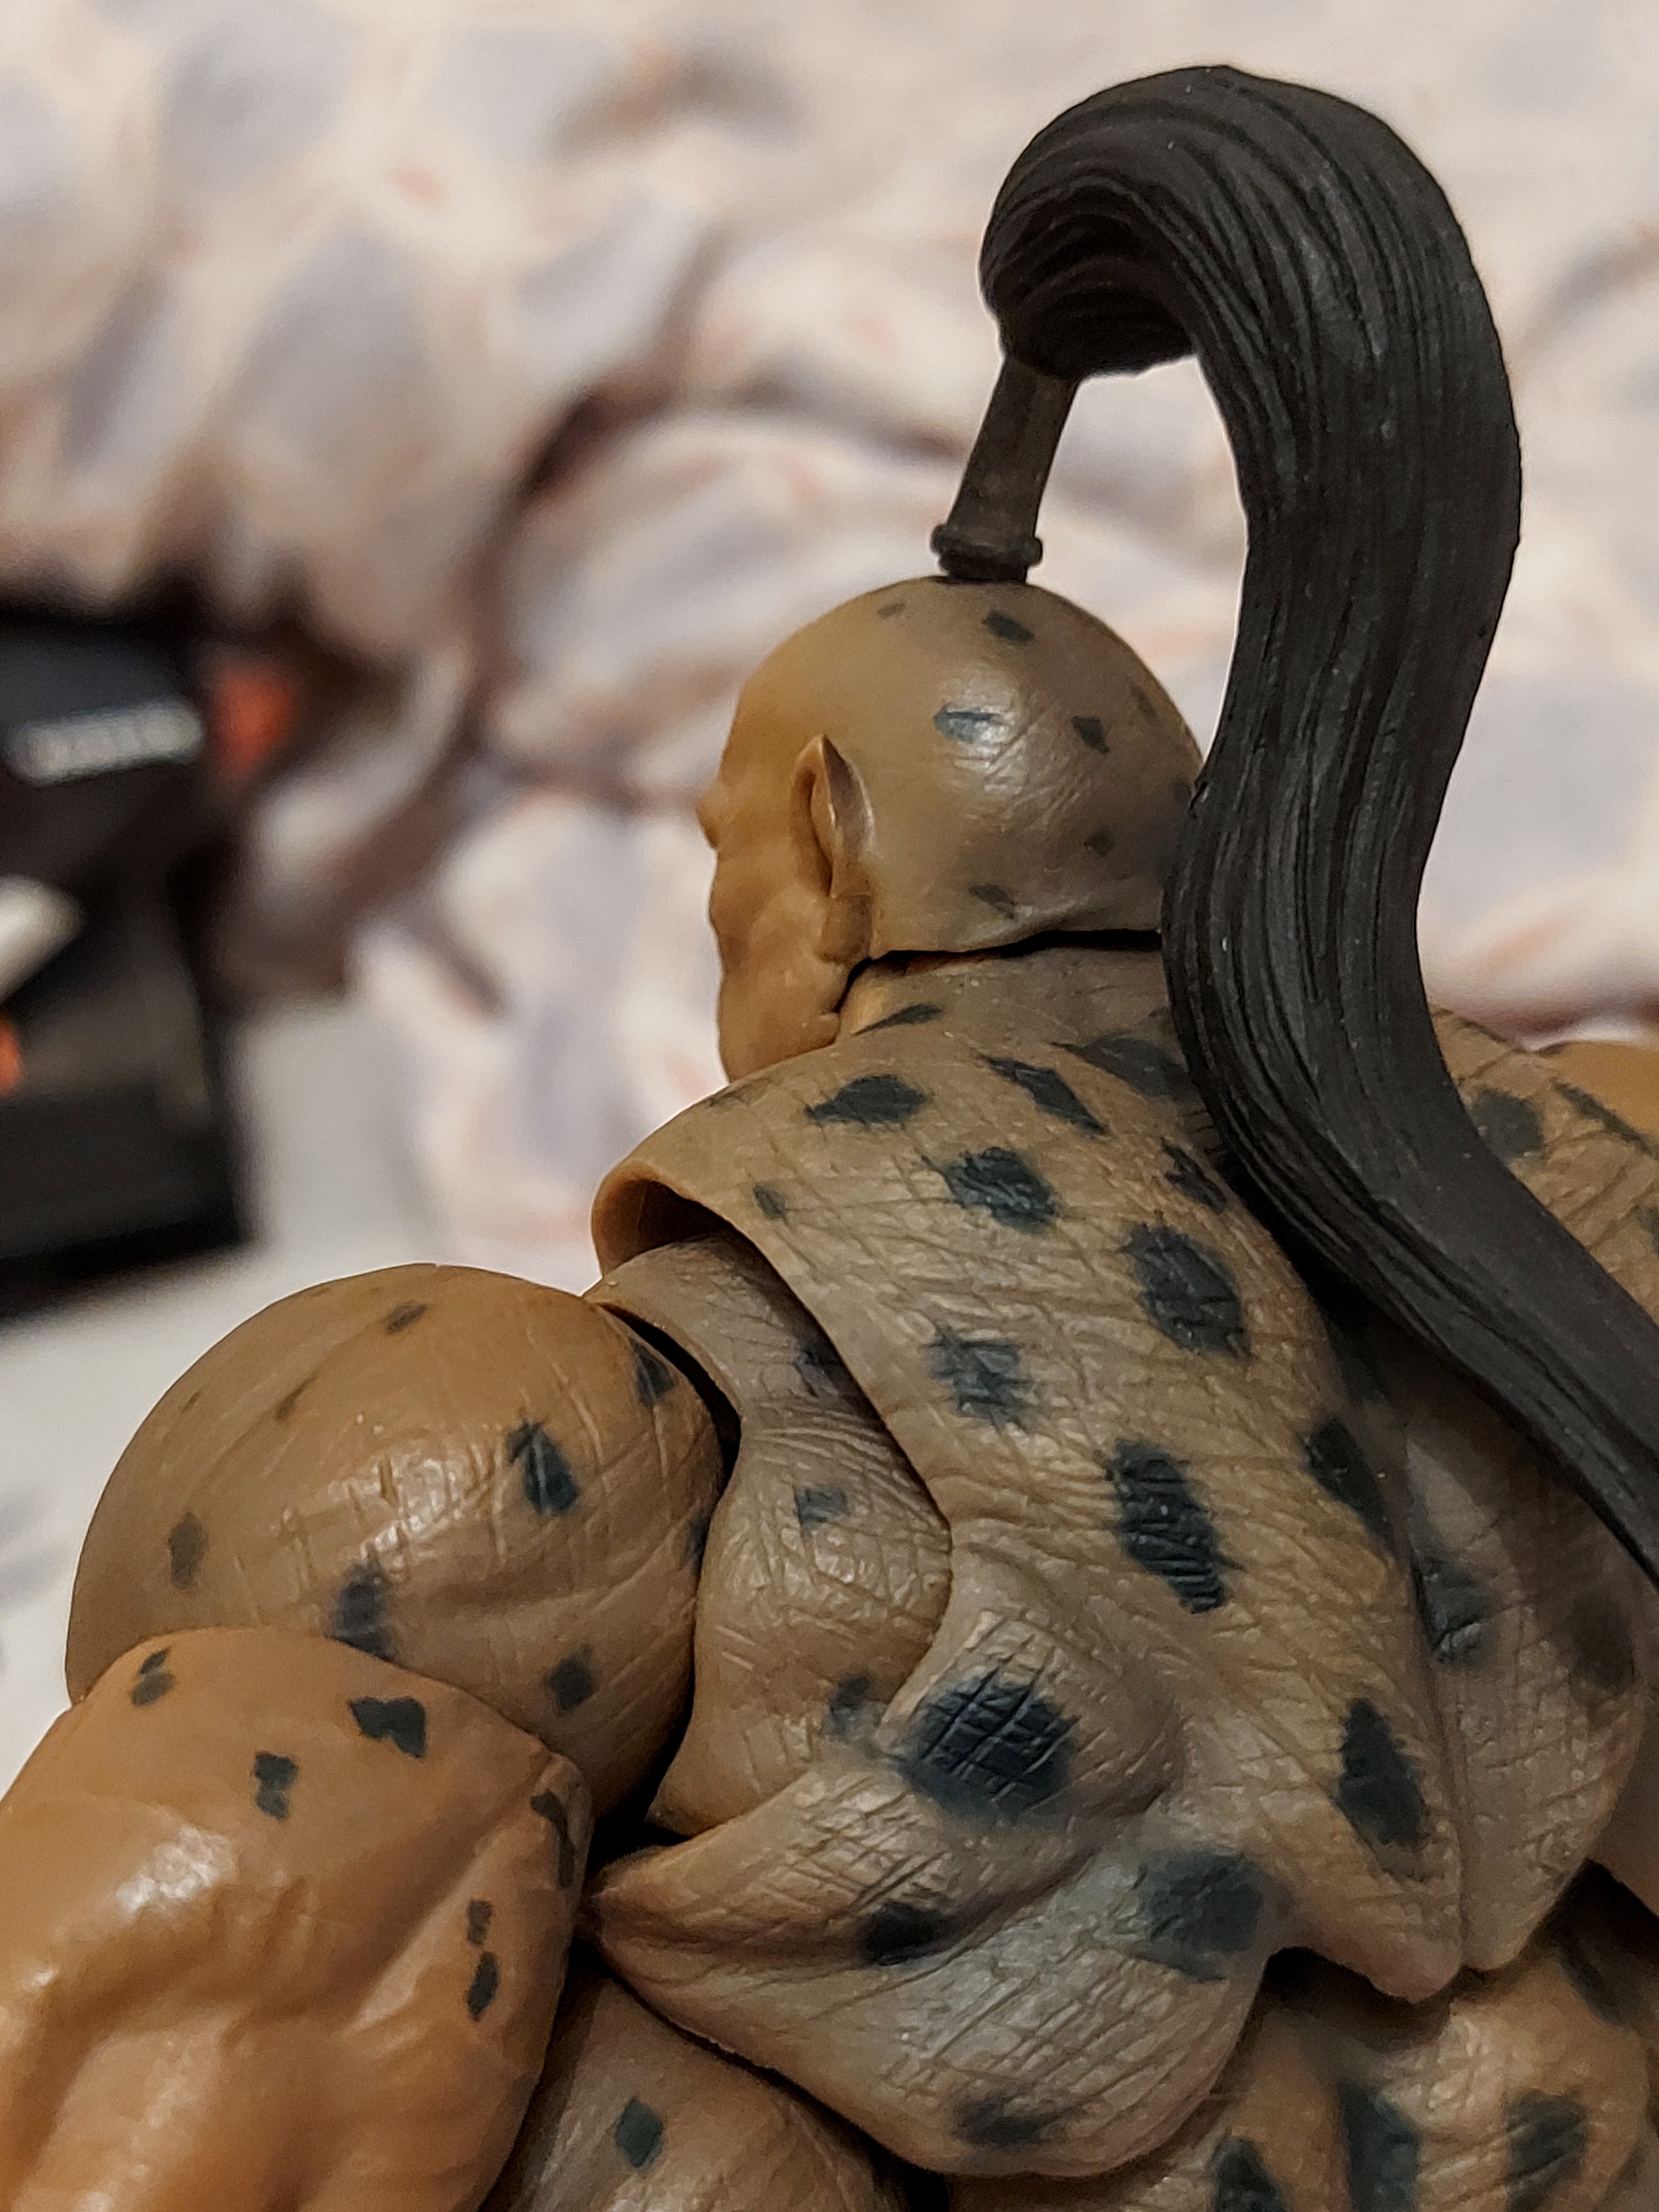
Shokan, storm, collectibles, warrior, fighter, action, figure, white, bag, ceramic, art, pattern, wood, event, sculpture, fashion accessory, artifact, serveware, linens, pottery, metal, fashion design, fur, terrestrial animal, visual arts, Luggage and bags, illustration